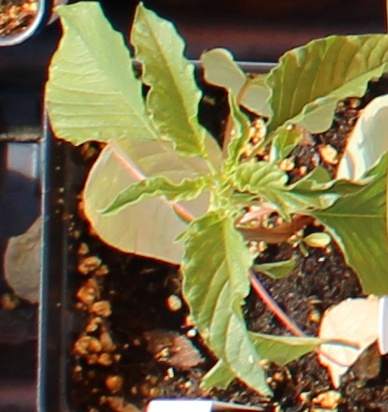
Label: Palmer Amaranth